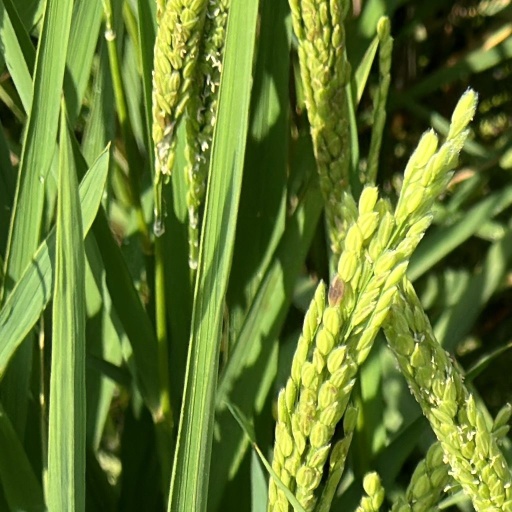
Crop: rice